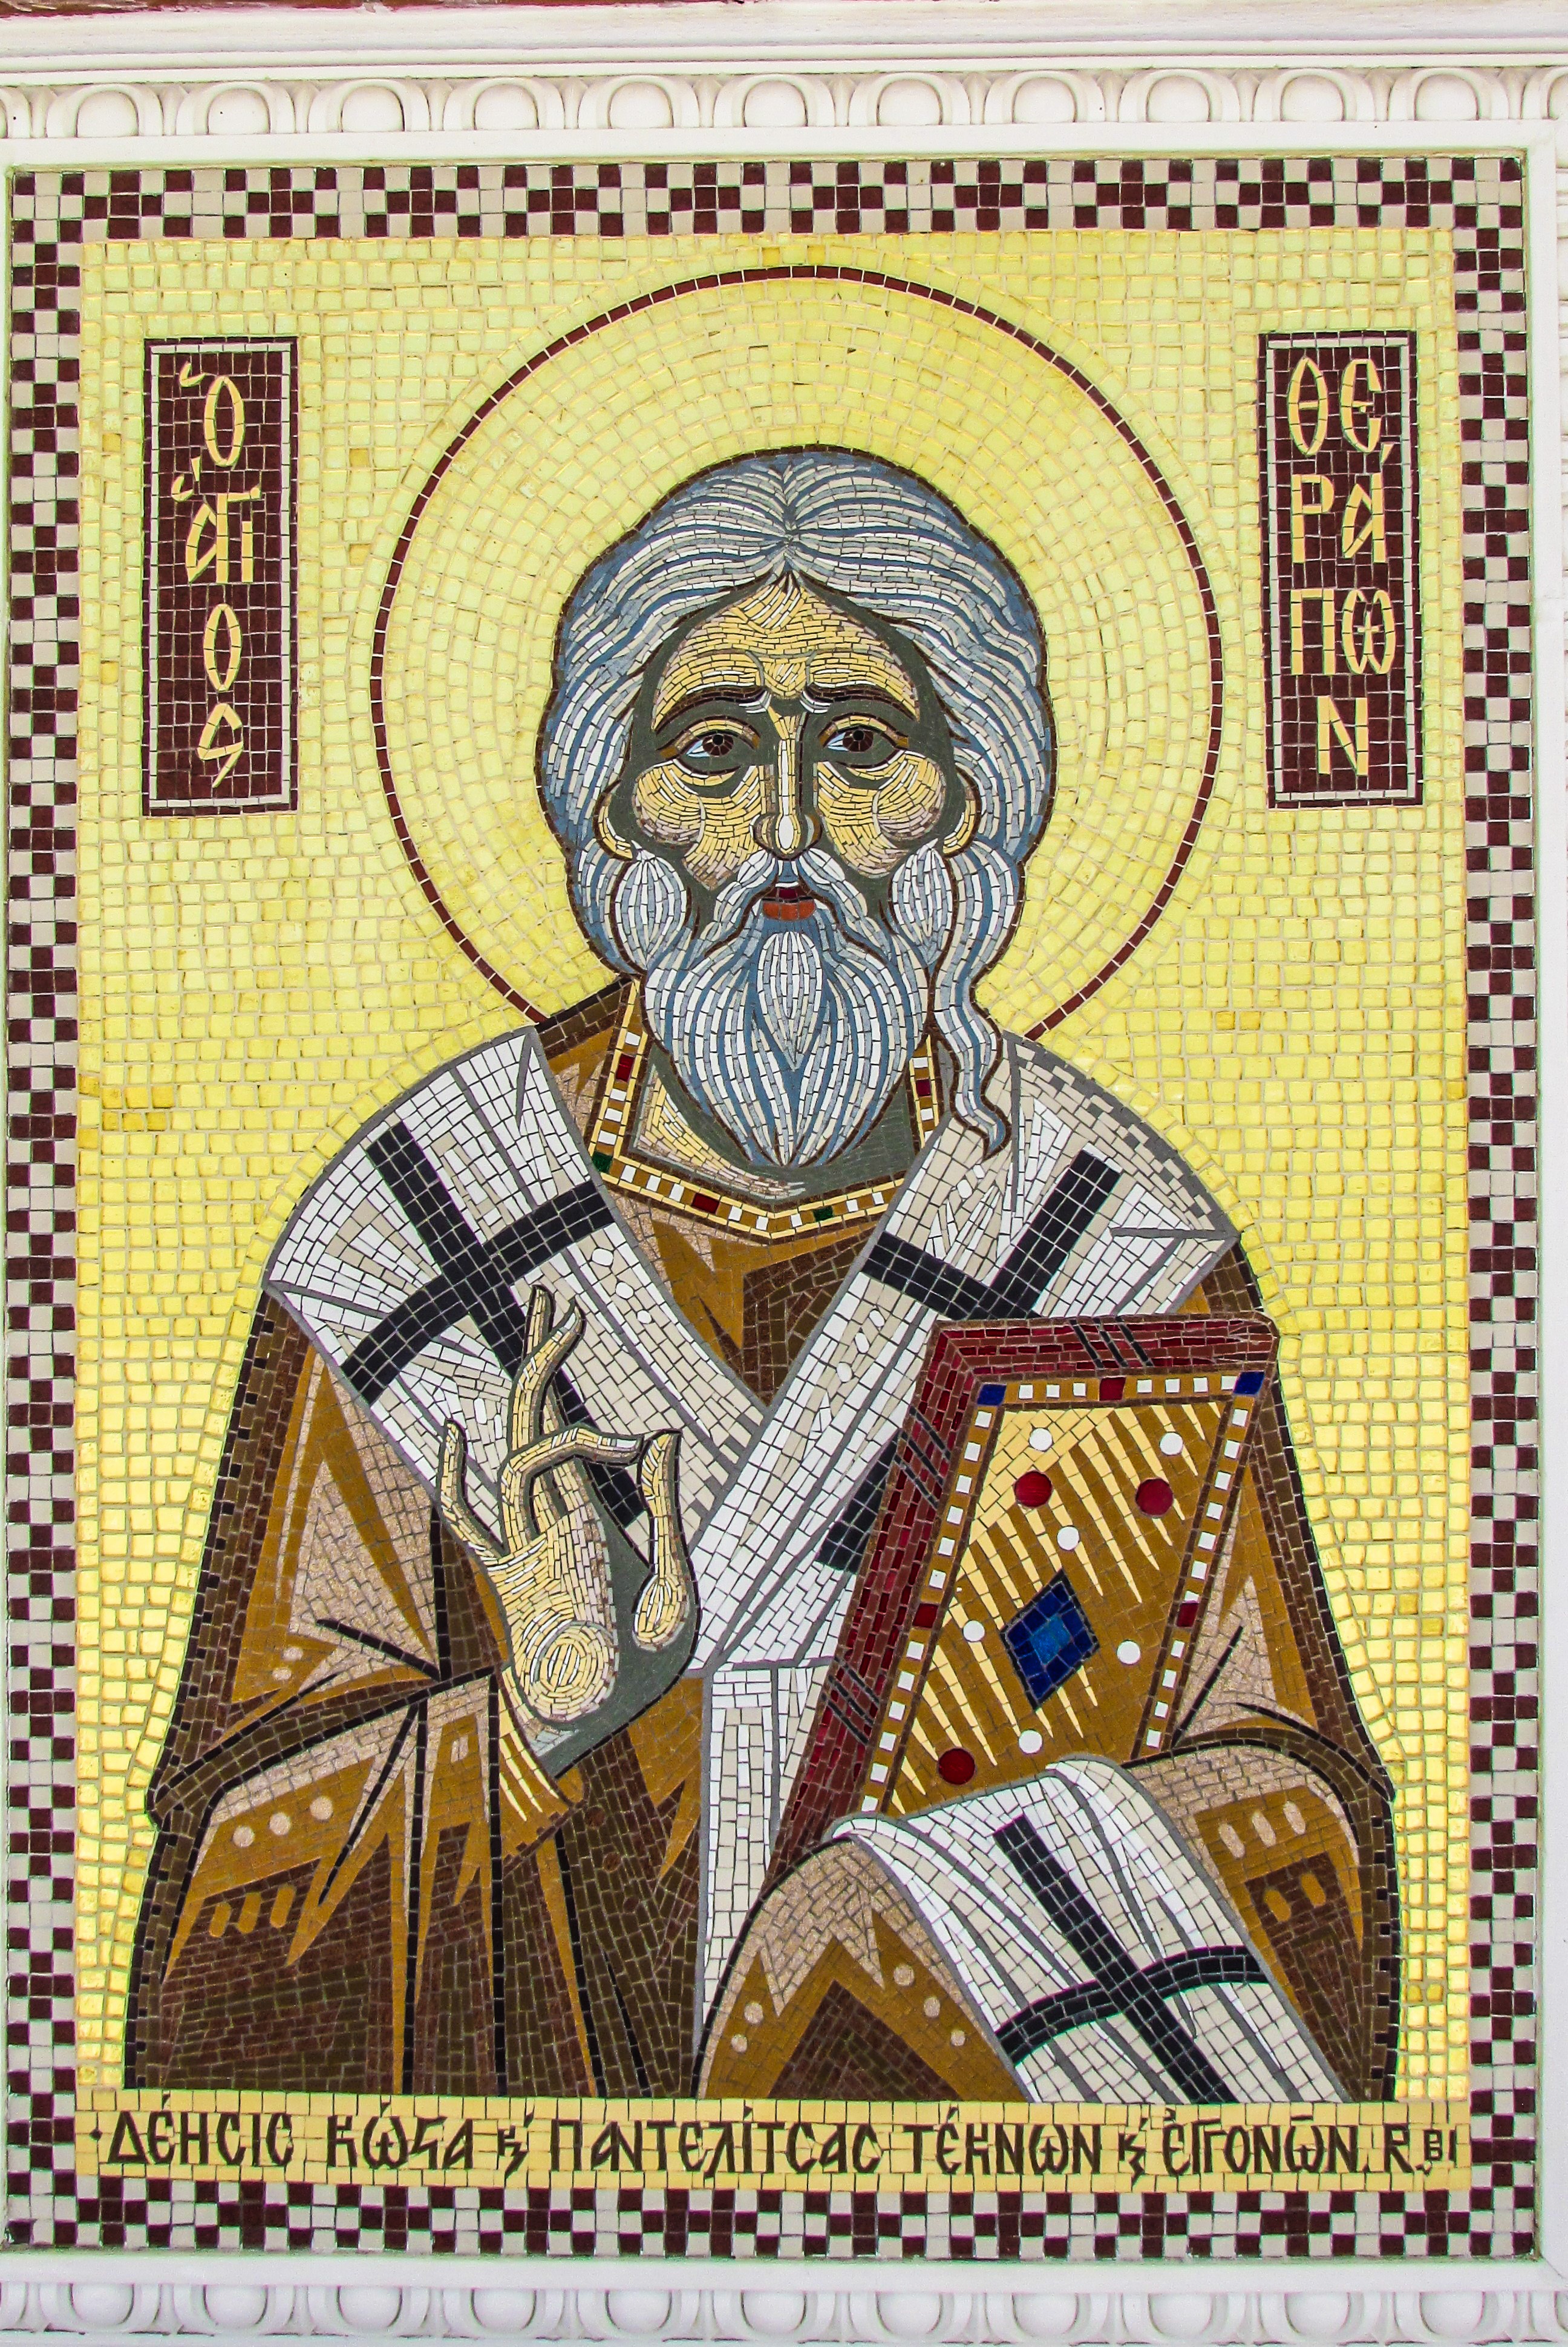
religion, church, material, art, mosaic, saint, orthodox, cyprus, ayios therapon, agklisides, postage stamp